Andrew Luck

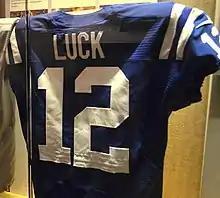
Luck's jersey exhibited at the Pro Football Hall of Fame

After returning to school and completing his Master's degree, Luck became Stanford's general manager in November 2024. As one of his first acts as GM, Luck fired head football coach Troy Taylor on March 25, 2025, after two investigations into the latter's conduct towards female staffers. He then brought in Frank Reich, who had coached him in Indianapolis in his final year in the NFL, to replace Taylor as Stanford's new coach on an interim basis.